François Cornil Bart

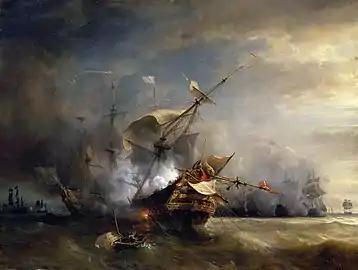
Battle at The Lizard 21 October 1707

François Cornil Bart was in turn ship-of-the-line lieutenant ("lieutenant de vaisseau") and frigate captain ("capitaine de frégate").